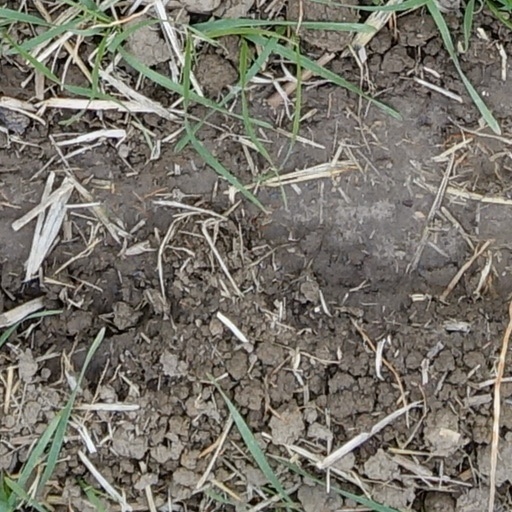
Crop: wheat